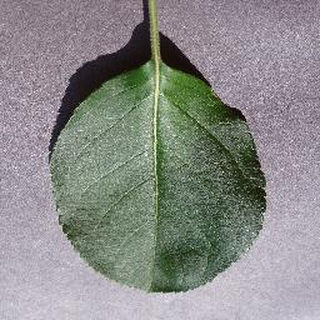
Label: healthy_apple